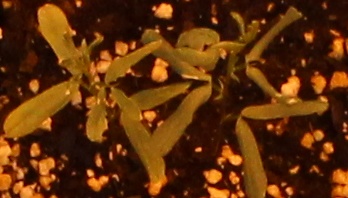
Label: Lentil